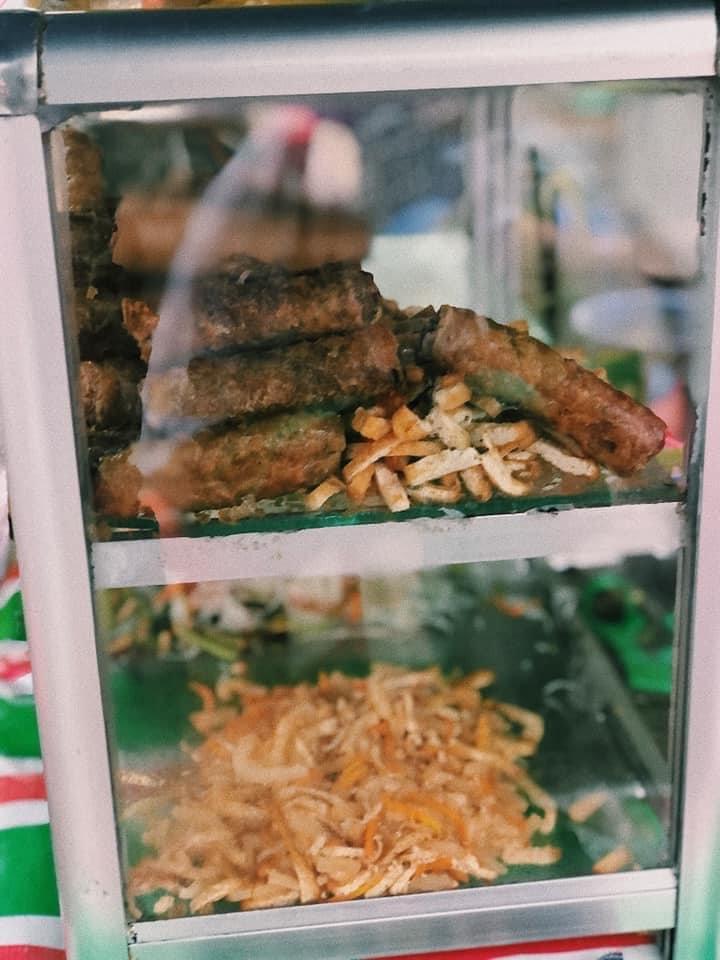
trong tủ đồ có sự xuất hiện của các món ăn nhanh